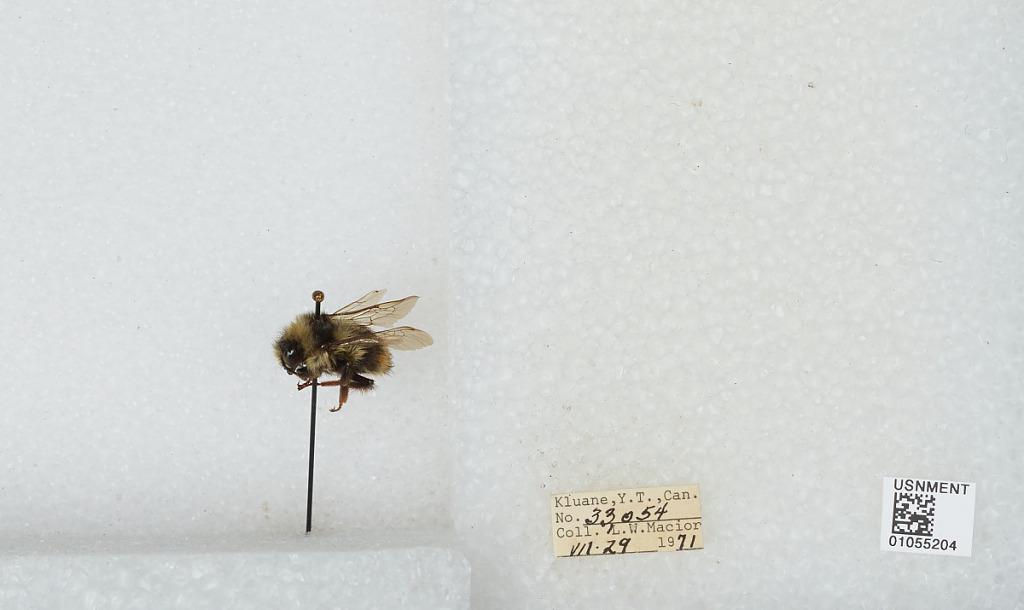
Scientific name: Bombus bifarius nearcticus
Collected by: L. Macior
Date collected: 1971-7-29
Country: Canada
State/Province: Yukon Territory
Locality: Kluane
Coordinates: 60.75, -139.5